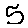
Label: 5